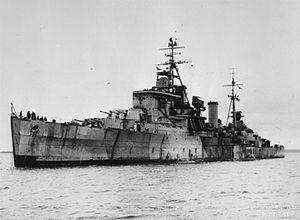
Le HMS Superb est un croiseur léger de la classe Minotaur de la Royal Navy.
La classe Minotaur est une classe de croiseurs légers construits pour la Royal Navy durant la Seconde Guerre mondiale.
Le HMS Swiftsure est un croiseur léger de la classe Minotaur de la Royal Navy.